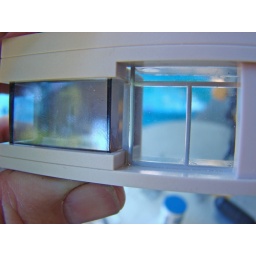
filling in the gap. I decided to bring the door windows right to the front for the side wall.